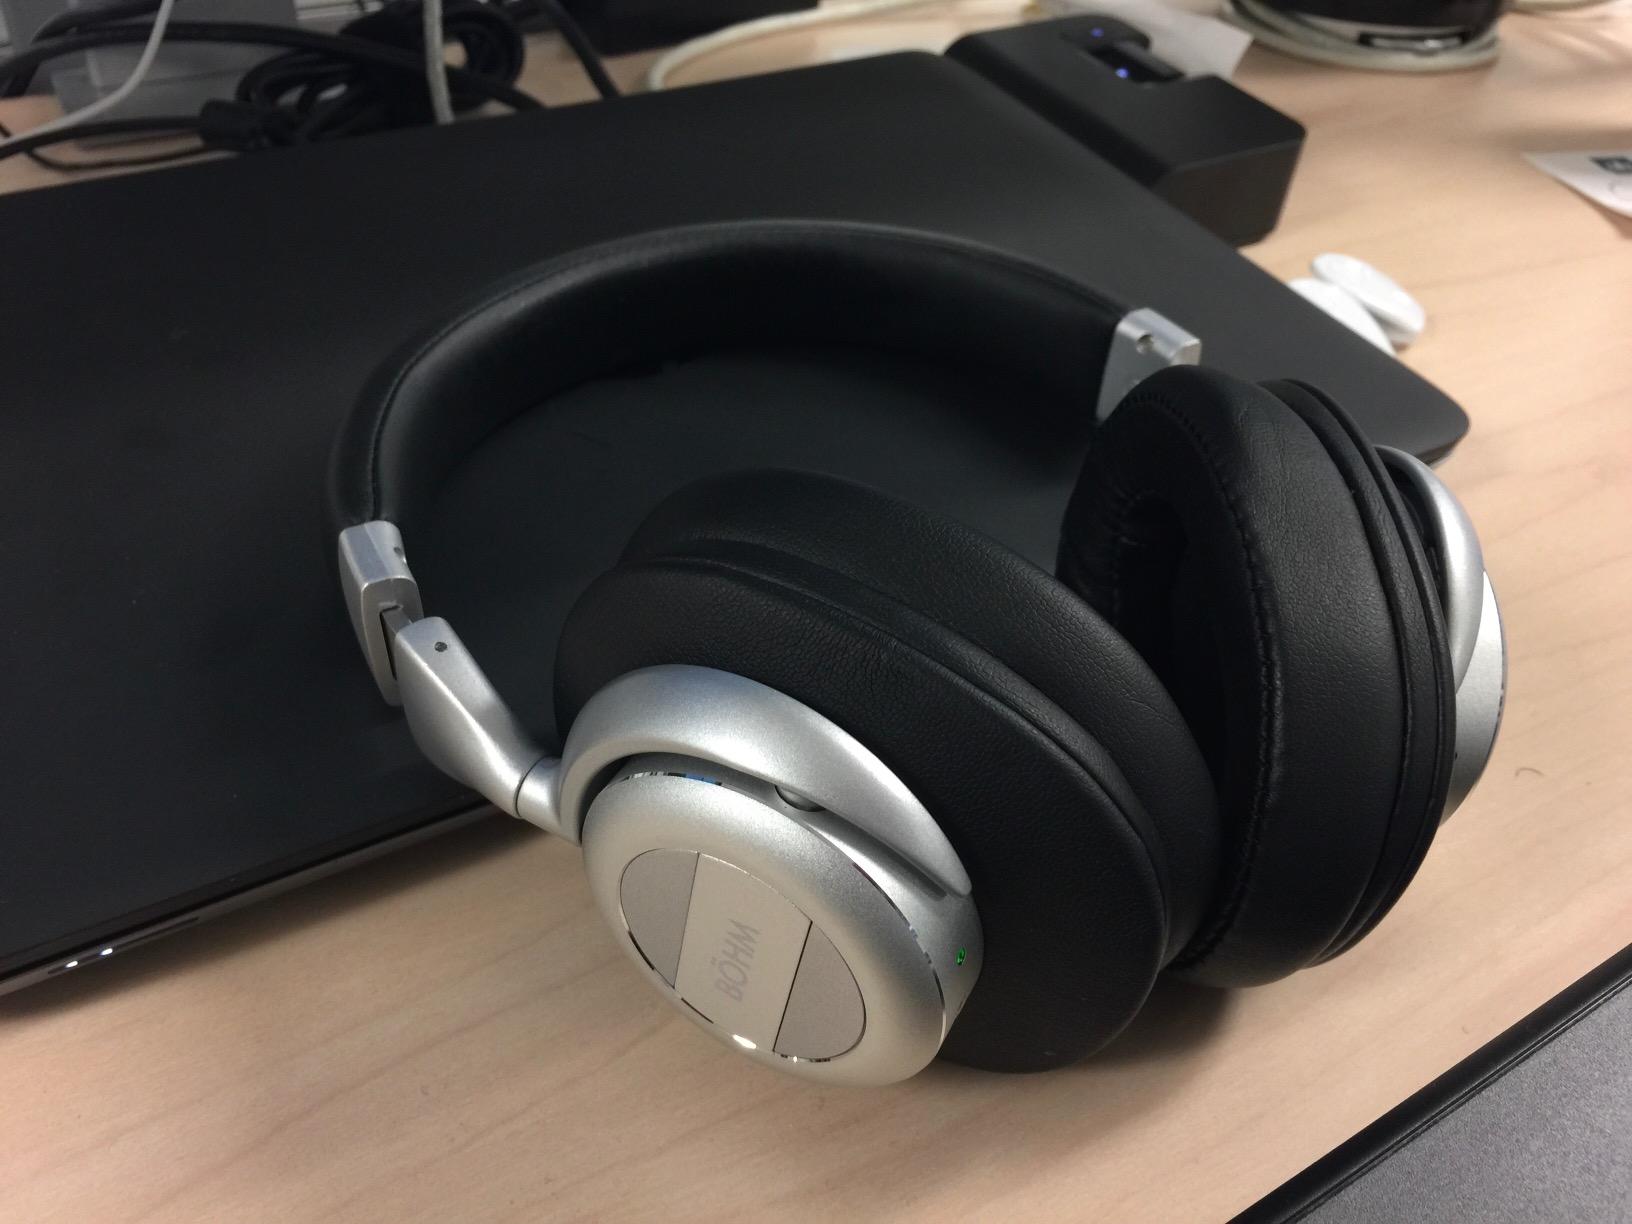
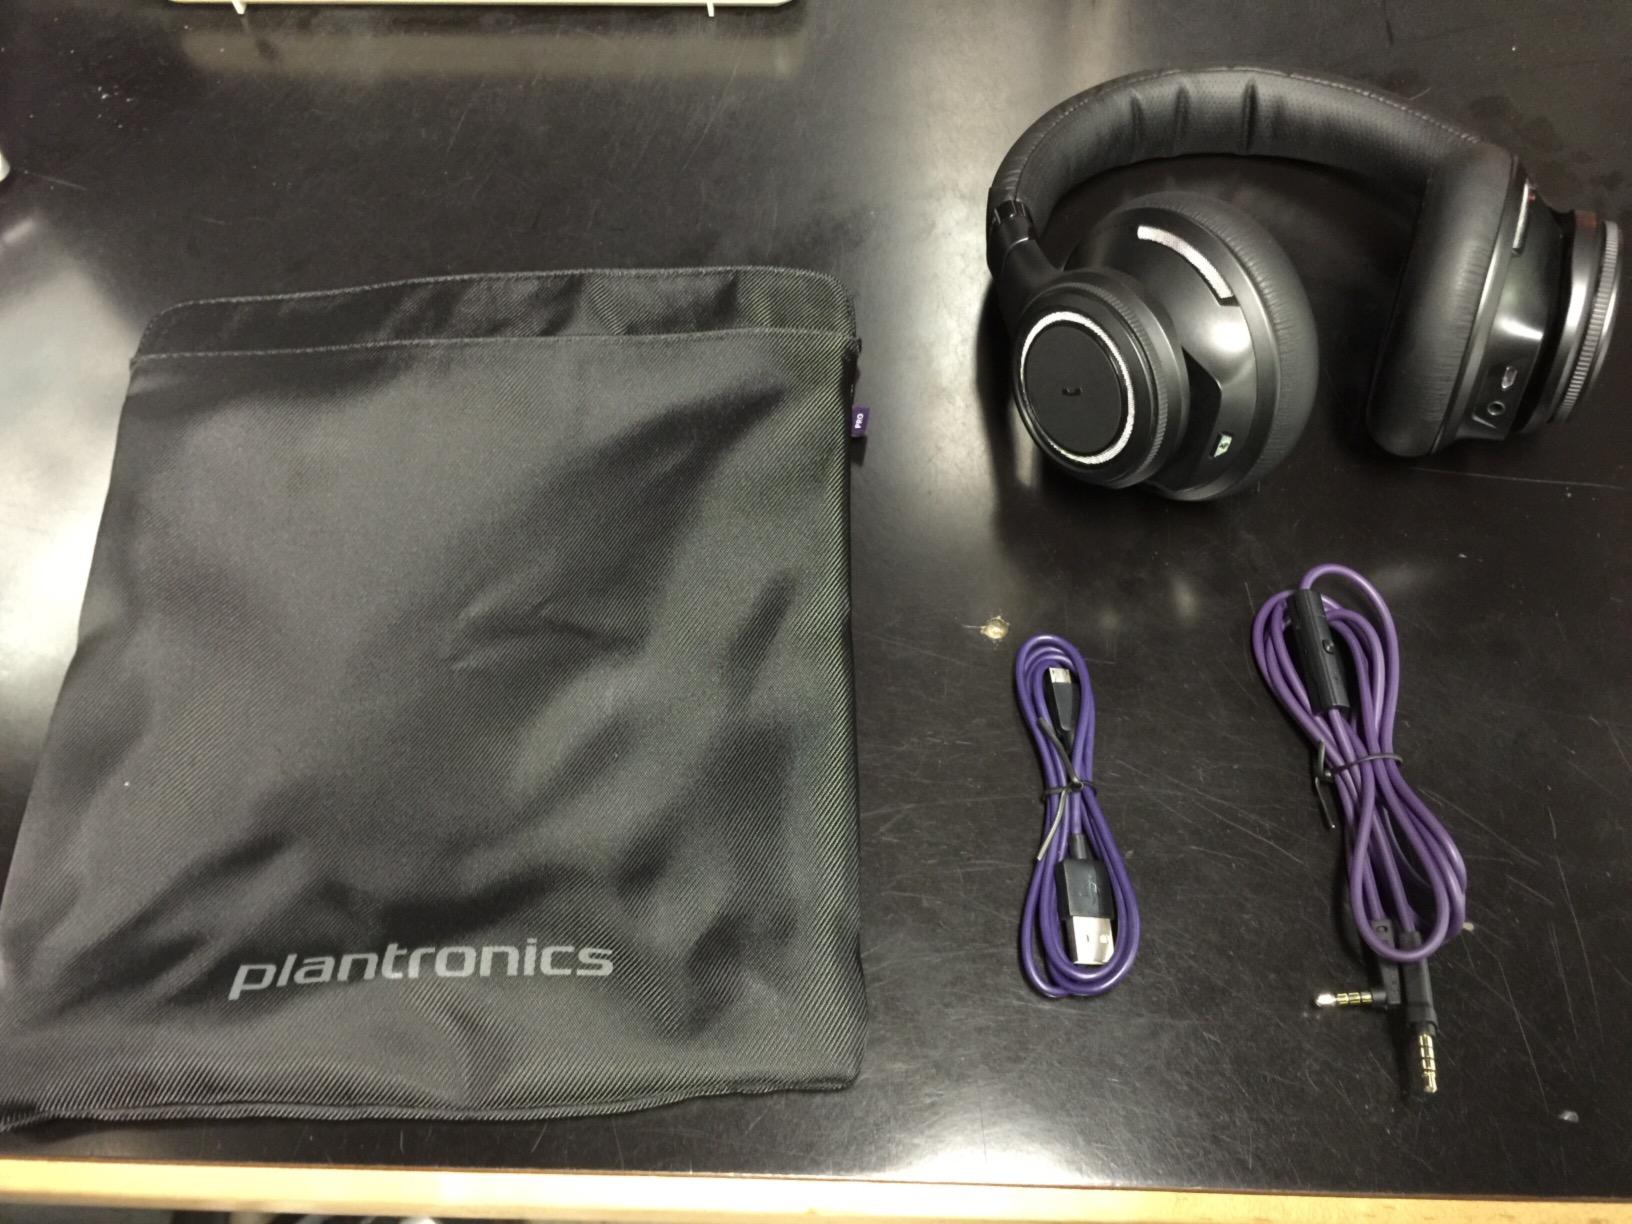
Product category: headphones
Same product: no